Oklahoma Natural Gas Company Building

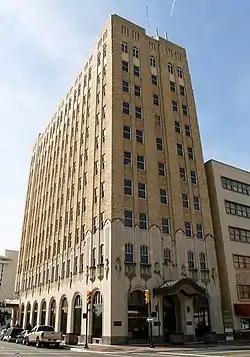
Oklahoma Natural Gas Company Building

The Oklahoma Natural Gas Company Building is a historic building in Tulsa, Oklahoma, at 624 South Boston Ave. It was one of the first local Art Deco buildings built in the new style, along with the Public Service of Oklahoma Building. This choice by the relatively conservative utility companies made the style acceptable in the city, with many Art Deco buildings built subsequently in Tulsa. The building was designed by Frank V. Kirshner and Arthur M. Atkinson. It was built of reinforced concrete, and clad in buff brick, except for the lower two stories, which are clad in limestone. The verticalness of the building is emphasized by piers rising the entire height of the facade with windows placed between the piers.